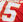
Number: 5